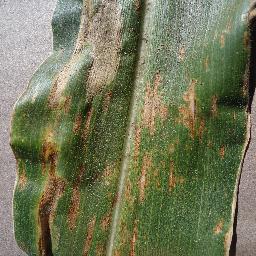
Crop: corn
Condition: (maize)_cercospora_spot_gray_spot